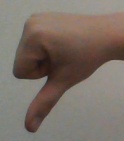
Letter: waw